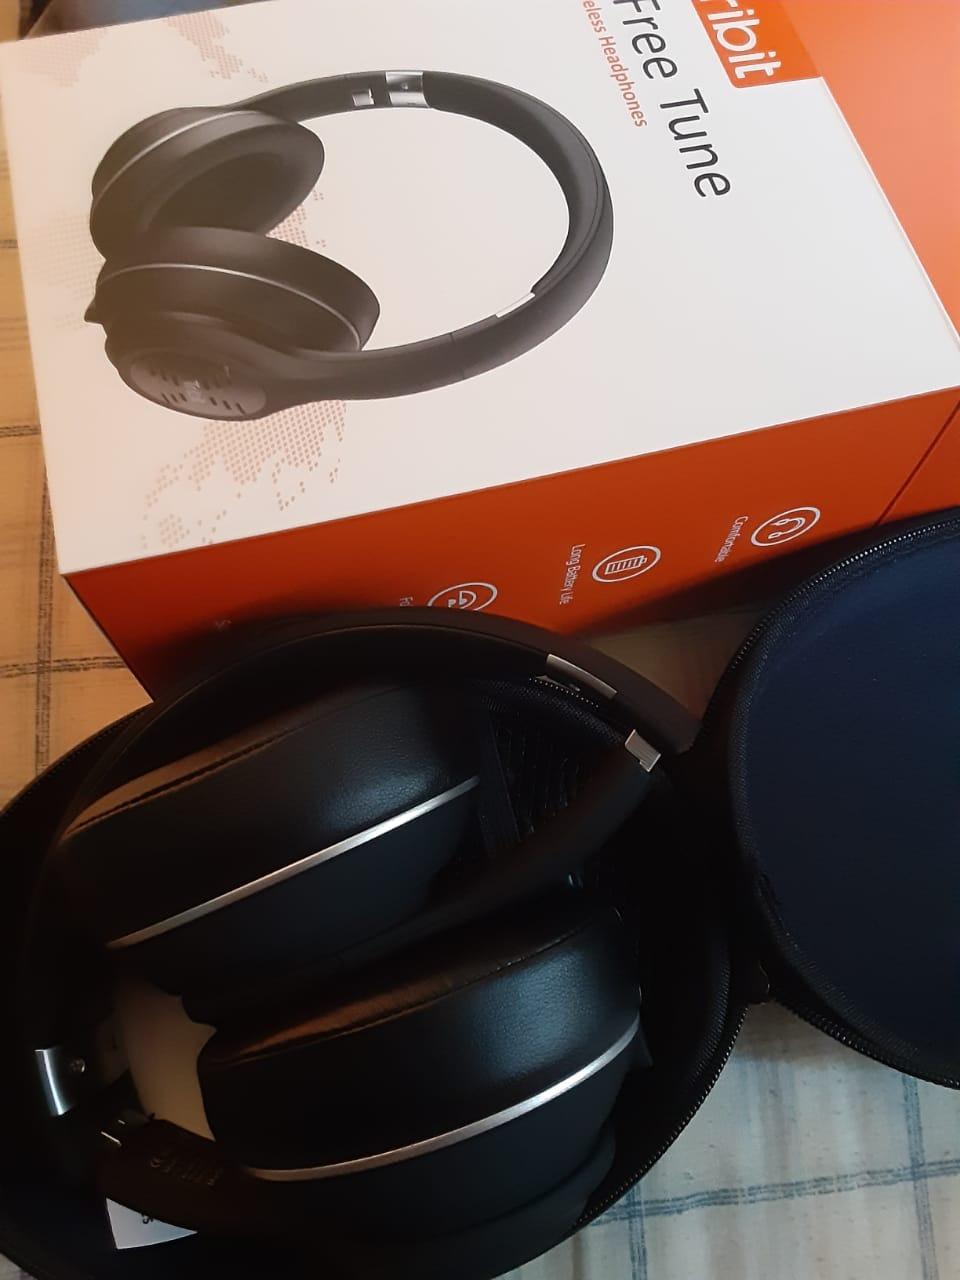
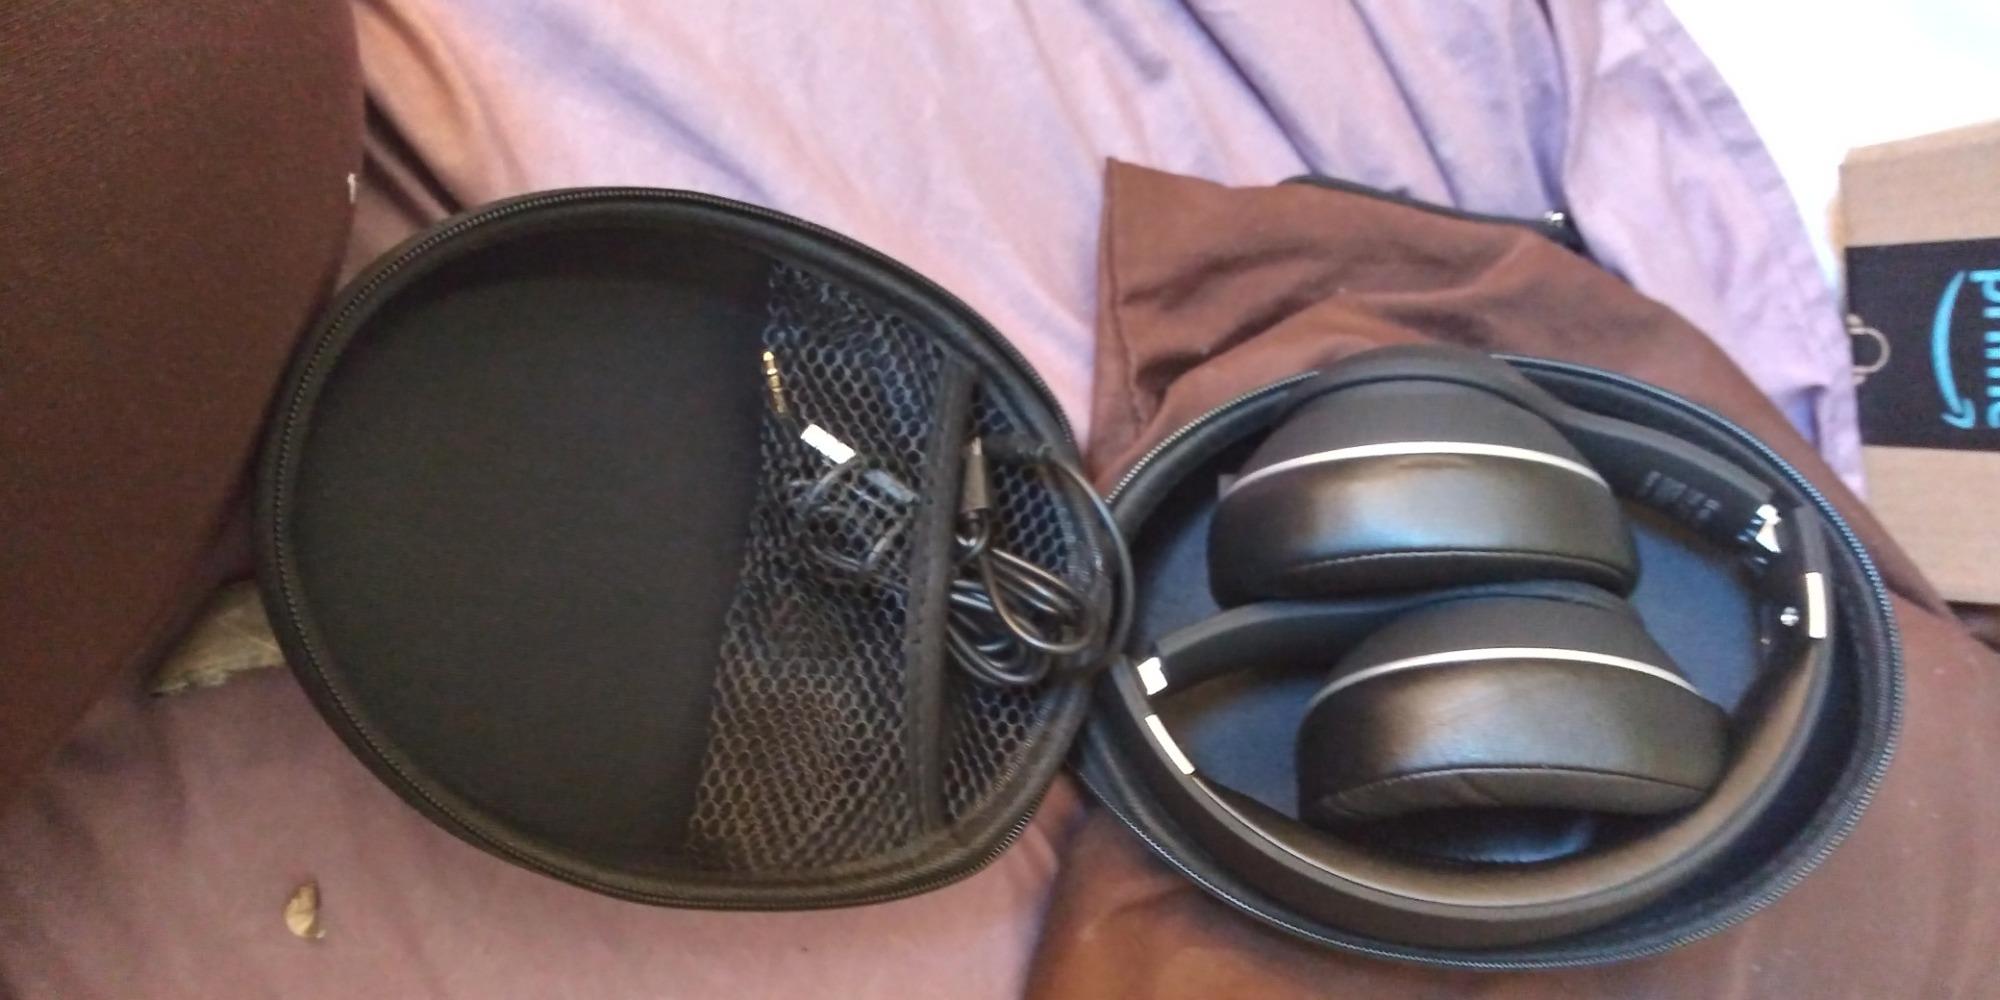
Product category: headphones
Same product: yes